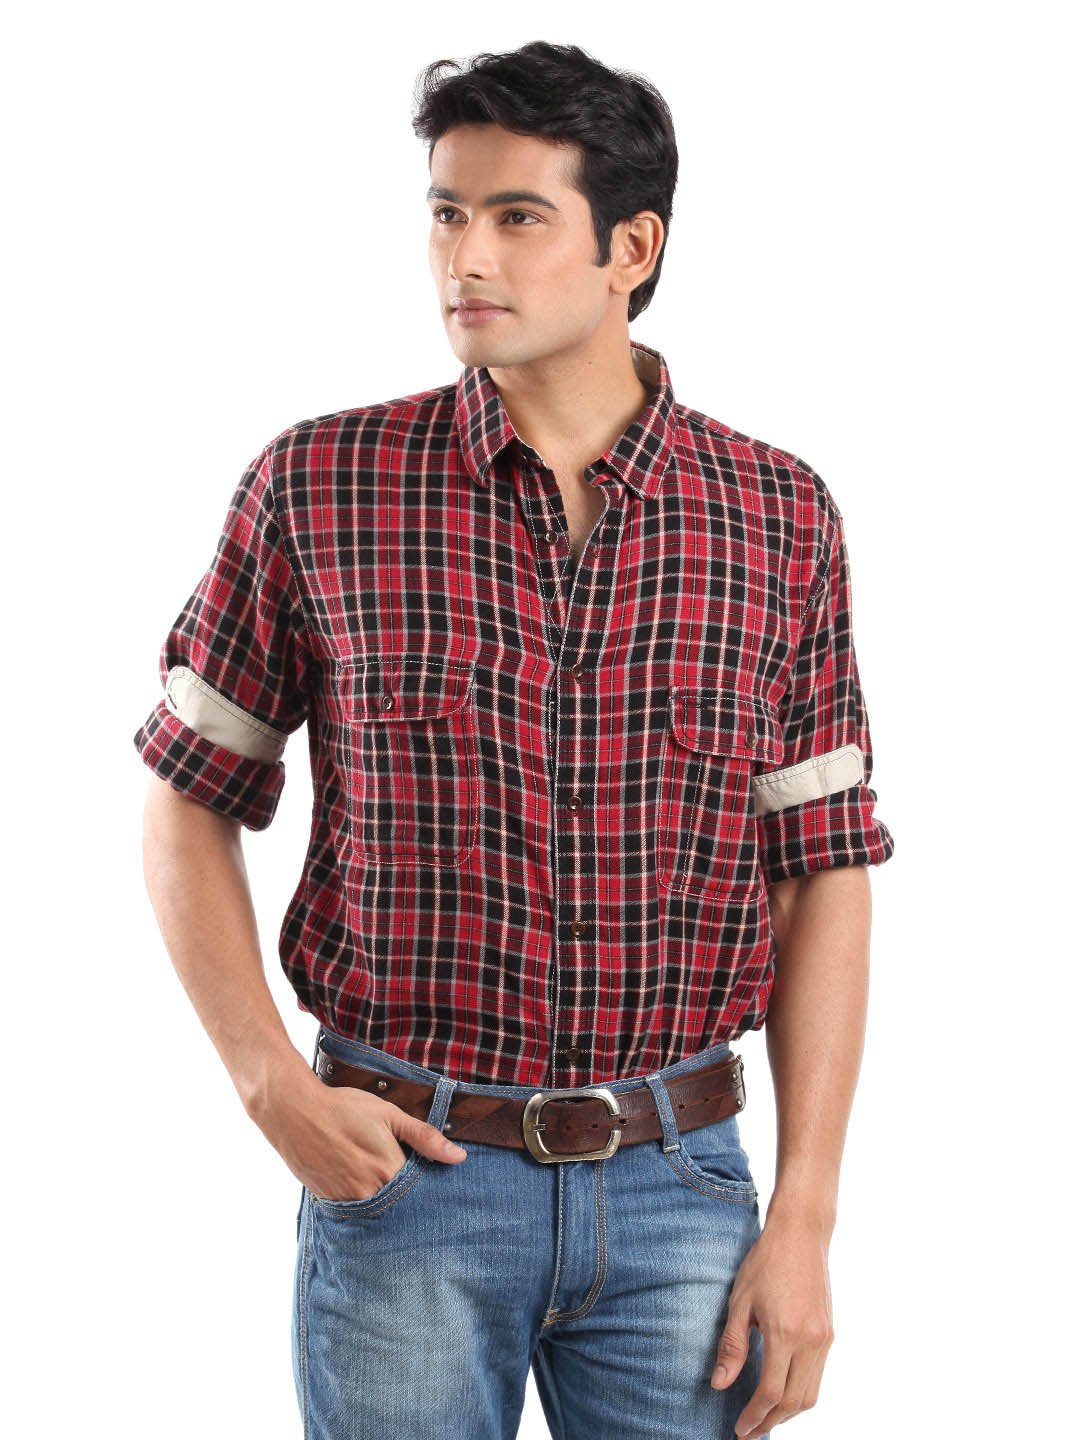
French Connection Men Red Shirt
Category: Apparel / Topwear / Shirts
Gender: Men
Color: Red
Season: Summer 2012
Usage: Casual